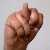
The image shows a hand gesture representing the letter 'N' in Indian Sign Language.